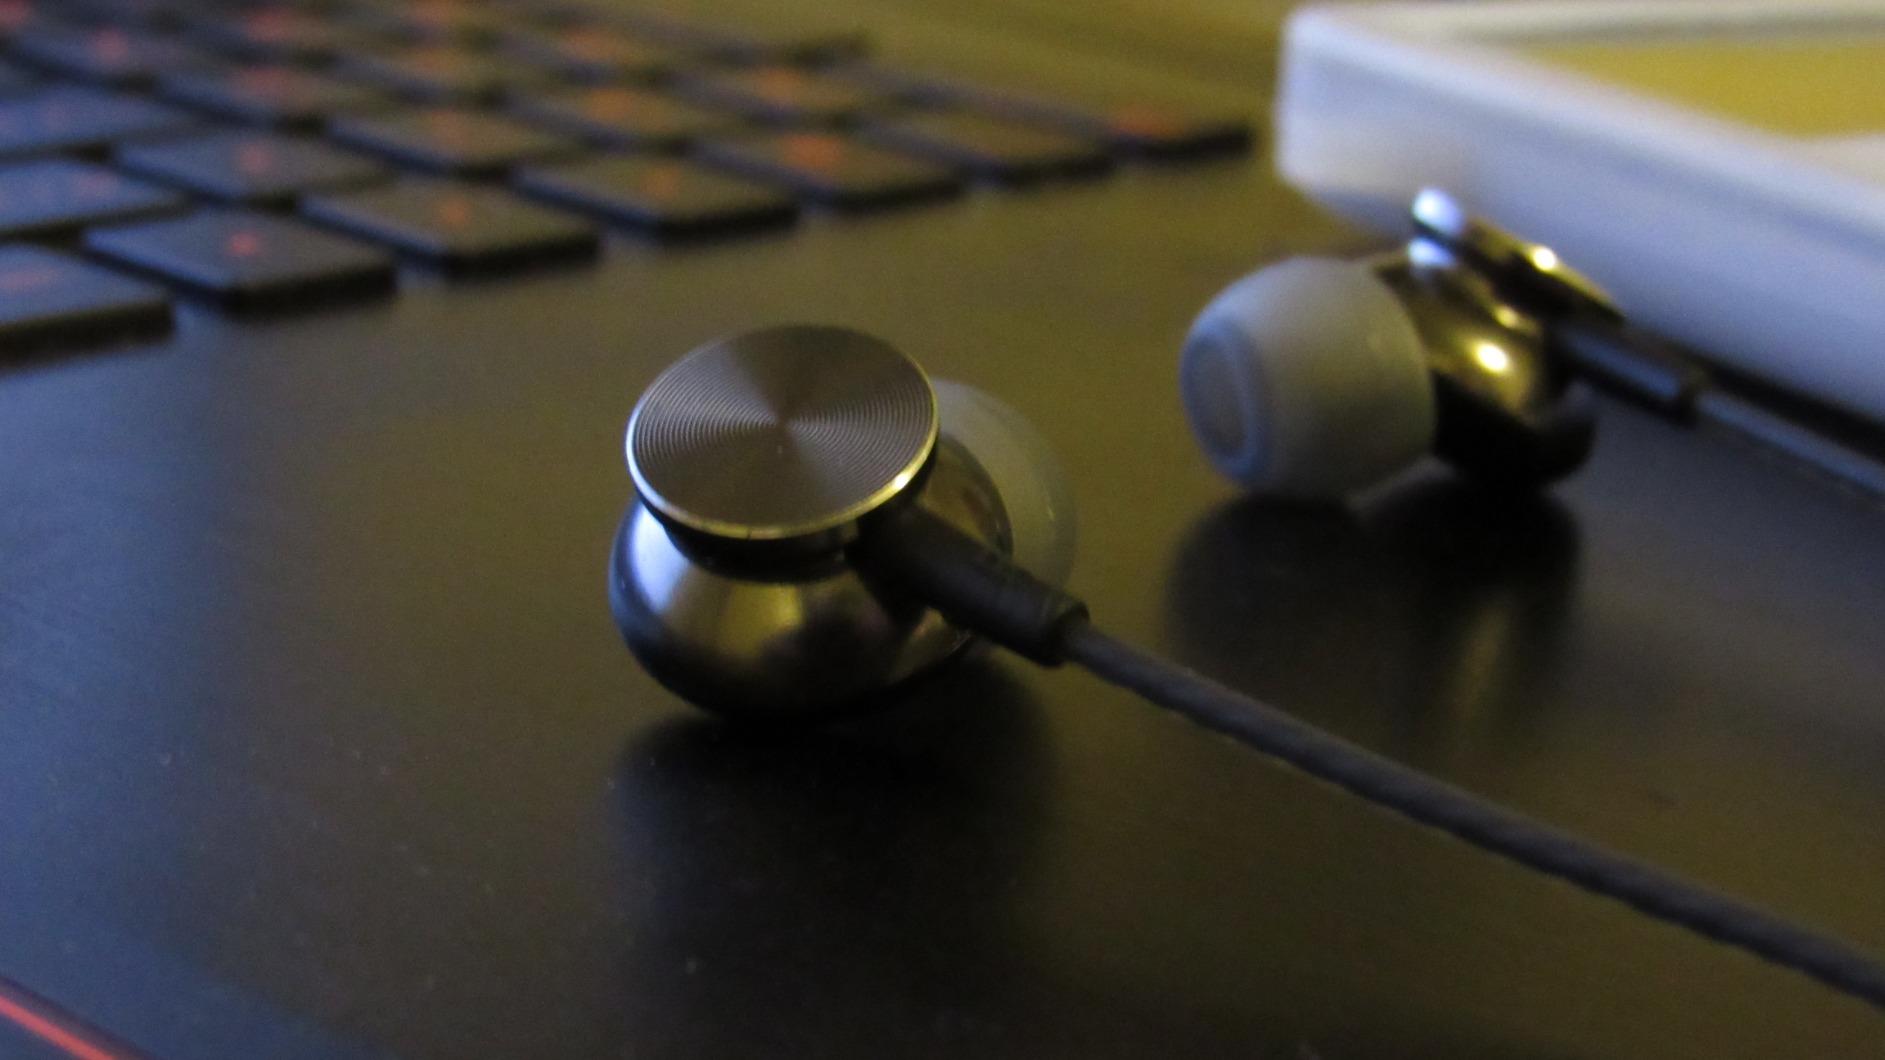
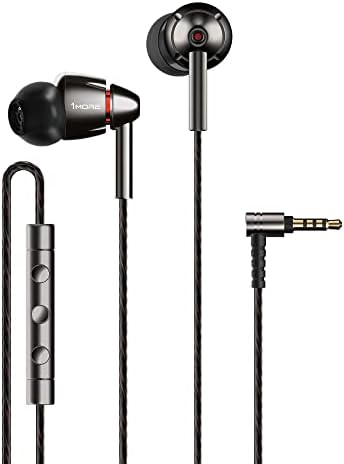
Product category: headphones
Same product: no